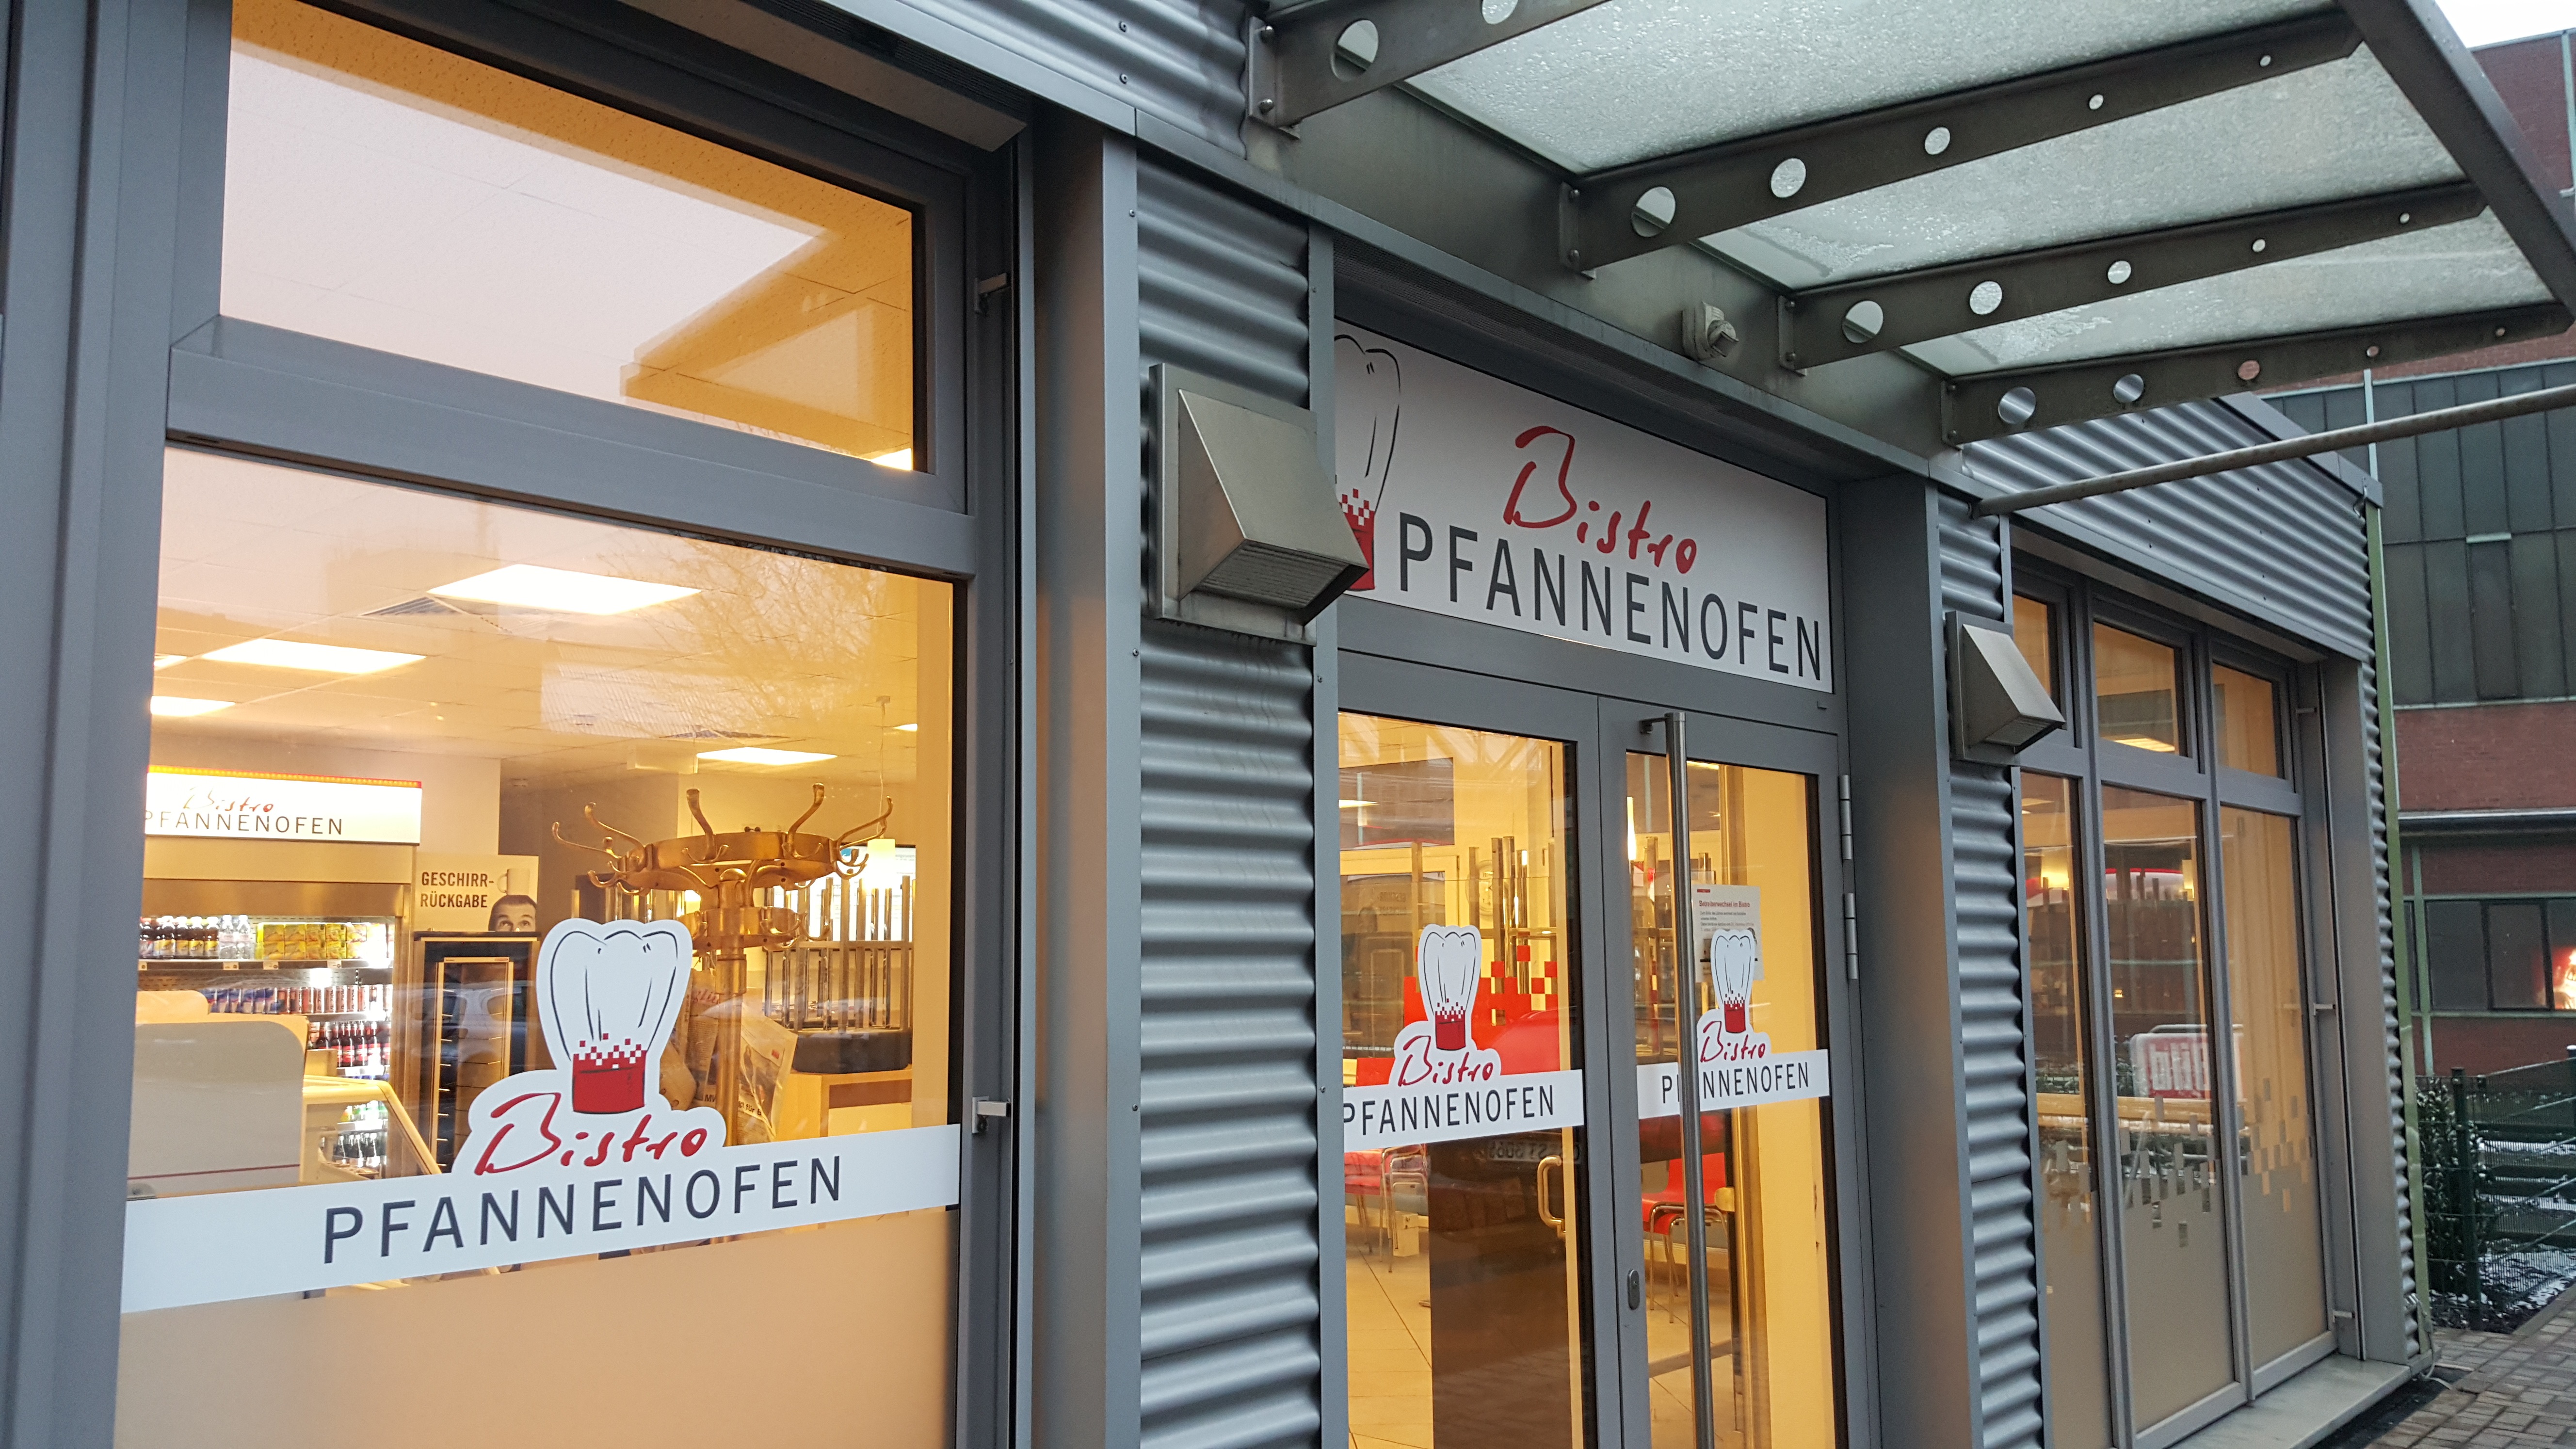
window, restaurant, transport, facade, shopping, interior design, bistro, shield, input, retail, caption, window covering